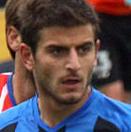
Age: 22